Gentry

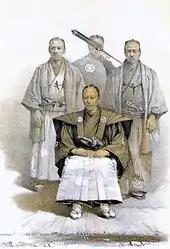
Matsue "daimyō" (c. 1850s)

The landed gentry is a traditional British social class consisting of gentlemen in the original sense; that is, those who owned land in the form of country estates to such an extent that they were not required to actively work, except in an administrative capacity on their own lands. The estates were often (but not always) made up of tenanted farms, in which case the gentleman could live entirely off rent income. Gentlemen, ranking below esquires and above yeomen, form the lowest rank of British nobility. It is the lowest rank to which the descendants of a Knight, Baronet or Peer can sink. Strictly speaking, anybody with officially matriculated English or Scottish arms is a gentleman and thus noble.